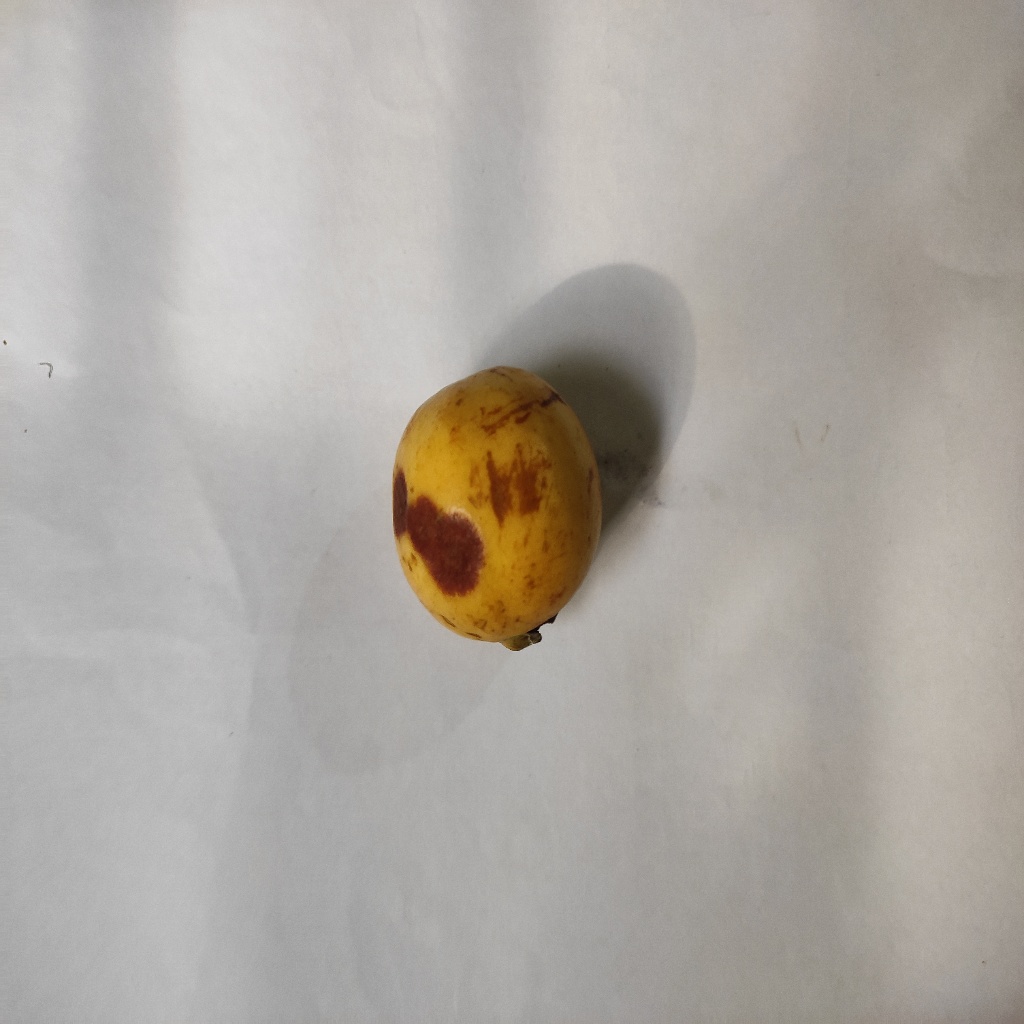
Crop: guava
Quality class: Defect